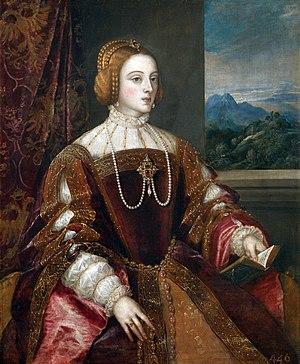
Le Portrait d'Isabelle de Portugal est une œuvre du peintre Titien réalisée en 1548, de nos jours conservée au Musée du Prado de Madrid, en provenance de la collection royale.
Isabelle de Portugal, née le 24 octobre 1503 et morte le 1ᵉʳ mai 1539, est une princesse de Portugal, de la dynastie des Aviz. Par son mariage en 1526 avec l'empereur-roi Charles de Habsbourg, qui est par ailleurs son cousin germain maternel, elle devient reine de Germanie, d'Aragon, de Majorque, de Valence, de Sicile et de Naples, duchesse de Bourgogne, de Milan, de Brabant, de Luxembourg et de Limbourg, comtesse de Flandre, de Hainaut, de Hollande et de Barcelone et comtesse palatine de Bourgogne puis impératrice du Saint-Empire.
Les conjoints des souverains de Sicile ont pour la plupart partagé le titre de leur époux ; à une exception près, le monarque était un roi et son épouse prenait de façon systématique le titre de reine. Le seul cas de reine régnante est Marie Iʳᵉ et son mari fut un roi consort de Sicile, avant de lui succéder à son veuvage.
Philippe II, né le 21 mai 1527 à Valladolid et mort le 13 septembre 1598 au palais de l'Escurial, fils aîné de Charles Quint et d'Isabelle de Portugal, est roi d'Espagne, de Naples et de Sicile, archiduc d'Autriche, duc de Milan et prince souverain des Pays-Bas de l'abdication de son père en 1555 à sa mort. Il devient également roi de Portugal après l'extinction de la maison d'Aviz, en 1580. Du fait de son mariage avec Marie Tudor, il est roi d'Angleterre de 1554 à 1558.